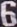
Number: 6